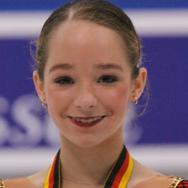
Age: 13